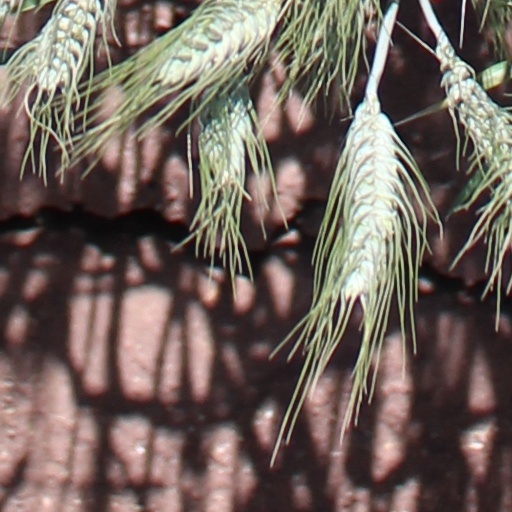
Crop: wheat